Jane Phillips-Gay

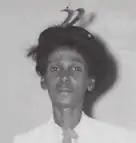
1953 election photograph

Jane Phillips-Gay (2 November 1913 – 21 February 1994) was an Afro-Guyanese trade unionist and an ordained minister. She was an advocate of women's rights, formed one of the first women's political organizations in the country and served as one of the first women to be elected as a Member of British Guiana Parliament. She was recognized with the national service honor, the Cacique Crown of Honor in 1975.